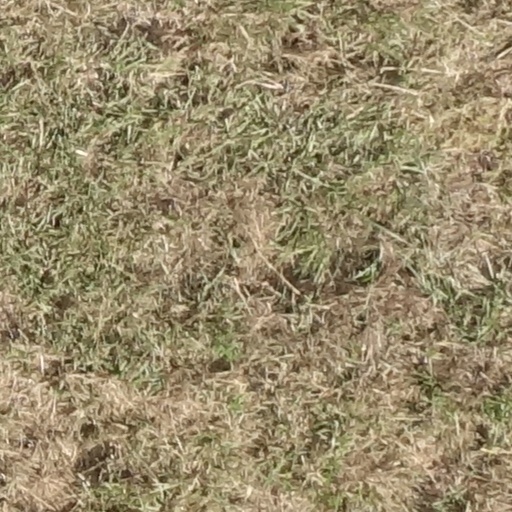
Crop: sorghum